Kublai Khan

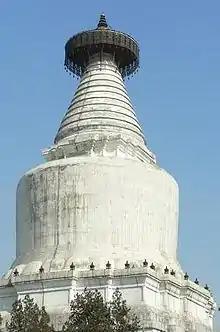
The White Stupa of Dadu (or Khanbaliq; now Beijing)

Maritime archaeologist Kenzo Hayashida led the investigation that discovered the wreckage of the second invasion fleet off the western coast of Takashima District, Shiga. His team's findings strongly indicate that Kublai rushed to invade Japan and attempted to construct his enormous fleet in one year, a task that should have taken up to five years. This forced the Chinese to use any available ships, including riverboats. Most importantly, the Chinese, under Kublai's control, built many ships quickly to contribute to the fleets in both of the invasions. Hayashida theorizes that, had Kublai used standard, well-constructed ocean-going ships with curved keels to prevent capsizing, his navy might have survived the journey to and from Japan and might have conquered it as intended. In October 2011, a wreck, possibly one of Kublai's invasion craft, was found off the coast of Nagasaki. David Nicolle wrote in "The Mongol Warlords", "Huge losses had also been suffered in terms of casualties and sheer expense, while the myth of Mongol invincibility had been shattered throughout eastern Asia." He also wrote that Kublai was determined to mount a third invasion, despite the horrendous cost to the economy and his and Mongol prestige of the first two defeats, and only his death and the unanimous agreement of his advisers not to invade prevented a third attempt.